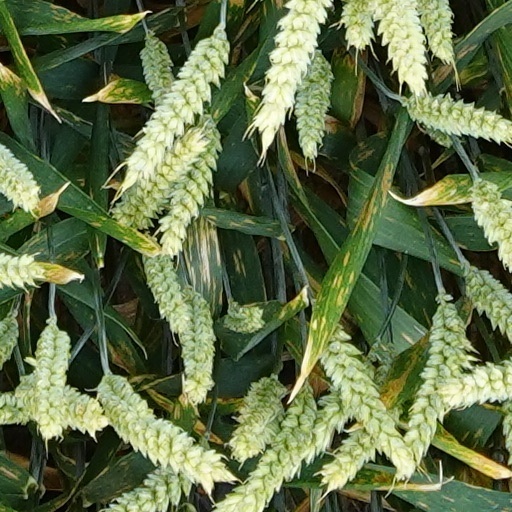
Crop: wheat